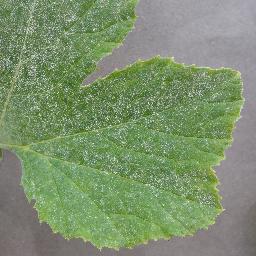
Label: Squash___Powdery_mildew